Dr. Knisley Covered Bridge

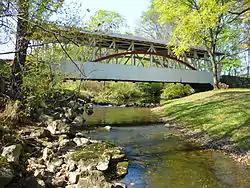
The bridge in October 2010

The Dr. Knisley Covered Bridge is a historic wooden covered bridge located at West St. Clair Township in Bedford County, Pennsylvania, USA. It is an , medium Burr Truss bridge with a shallow gable roof. It crosses Dunning Creek. It is one of 15 historic covered bridges in Bedford County.